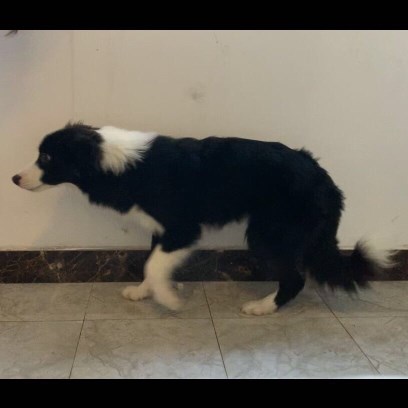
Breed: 2594-n000109-Border_collie